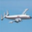
Label: airplane